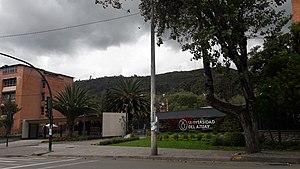
L'Université de l'Azuay est une université équatorienne située dans la province de l'Azuay à Cuenca.